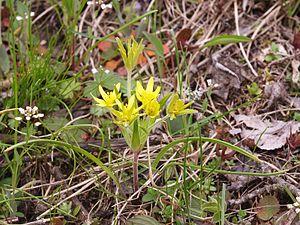
La Gagée des champs, est une petite plante à bulbe du genre des gagées et de la famille des Liliacées.